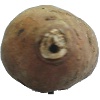
Label: Potato Sweet 1